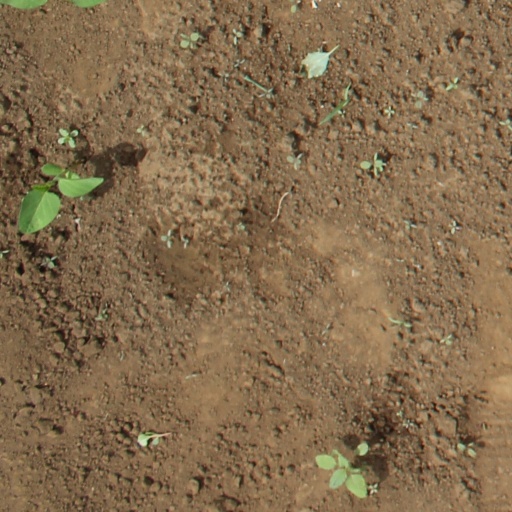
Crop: soybean